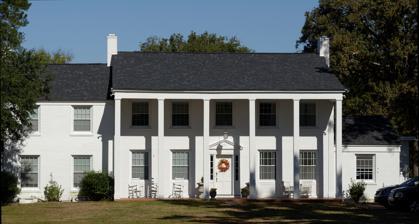
Building: Robert R. Coker House
Country: United States of America
Year built: 1938
Historic house in South Carolina, United States United States historic place Robert R. Coker House U.S. National Register of Historic Places Show map of South Carolina Show map of the United States Location 1318 W. Carolina Ave., Hartsville, South Carolina Coordinates 34°22′01″N 80°06′22″W / 34.36686°N 80.10611°W / 34.36686; -80.10611 Area 3 acres (1.2 ha) Built 1938 ( 1938 ) , 1942 Architect Oliver, C. Hardy Architectural style Colonial Revival MPS Hartsville MPS NRHP reference No. 94001130 Added to NRHP September 8, 1994 Robert R. Coker House is a historic home located at Hartsville , Darlington County, South Carolina .  It was built in 1938, and is a two-story, five-bay, brick Colonial Revival style residence. About 1942, a two-story wing was added to the west elevation and a one-story wing was added to the east elevation.  It features an engaged two-story portico supported by six slender square columns.  It was the home of Robert R. Coker (1905-1987), prominent Hartsville agriculturalist and businessman who served as president of J.L. Coker and Company and the Coker Pedigreed Seed Company . It was listed on the National Register of Historic Places in 1994. References